Russification of Belarus

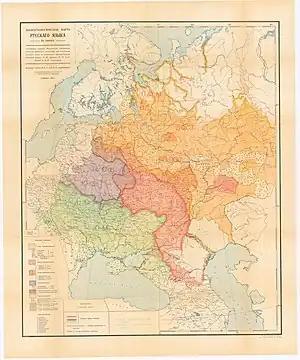
The 1914 dialectological map of the Russian language in Europe highlights five main vernaculars: Northern Great Russian (light orange), Southern Great Russian (red), Central Great Russian (beige and light orange background with light lilac and orange stripes, respectively), Belarusian (purple), and Little Russian (green), along with three transitional dialects: from Belarusian to Southern Great Russian, from Little Russian to Belarusian, and from Little Russian to Southern Great Russian.

In the context of the 17th through the early 20th centuries, Russification was more broadly conceptualized as the cultural assimilation aimed at consolidating the three principal East Slavic groups under the imperial Russian identity: the Great Russians (Russians), the Little Russians (Ukrainians), and the White Russians (Belarusians). The term "Russian language" in these policies typically referred to the Great Russian dialect, which was promoted as the primary literary and administrative standard. This period also saw the official recognition and occasional publication of Belarusian literature.